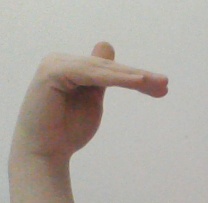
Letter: khaa